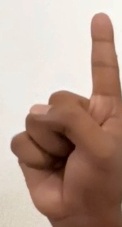
ASL sign: 1